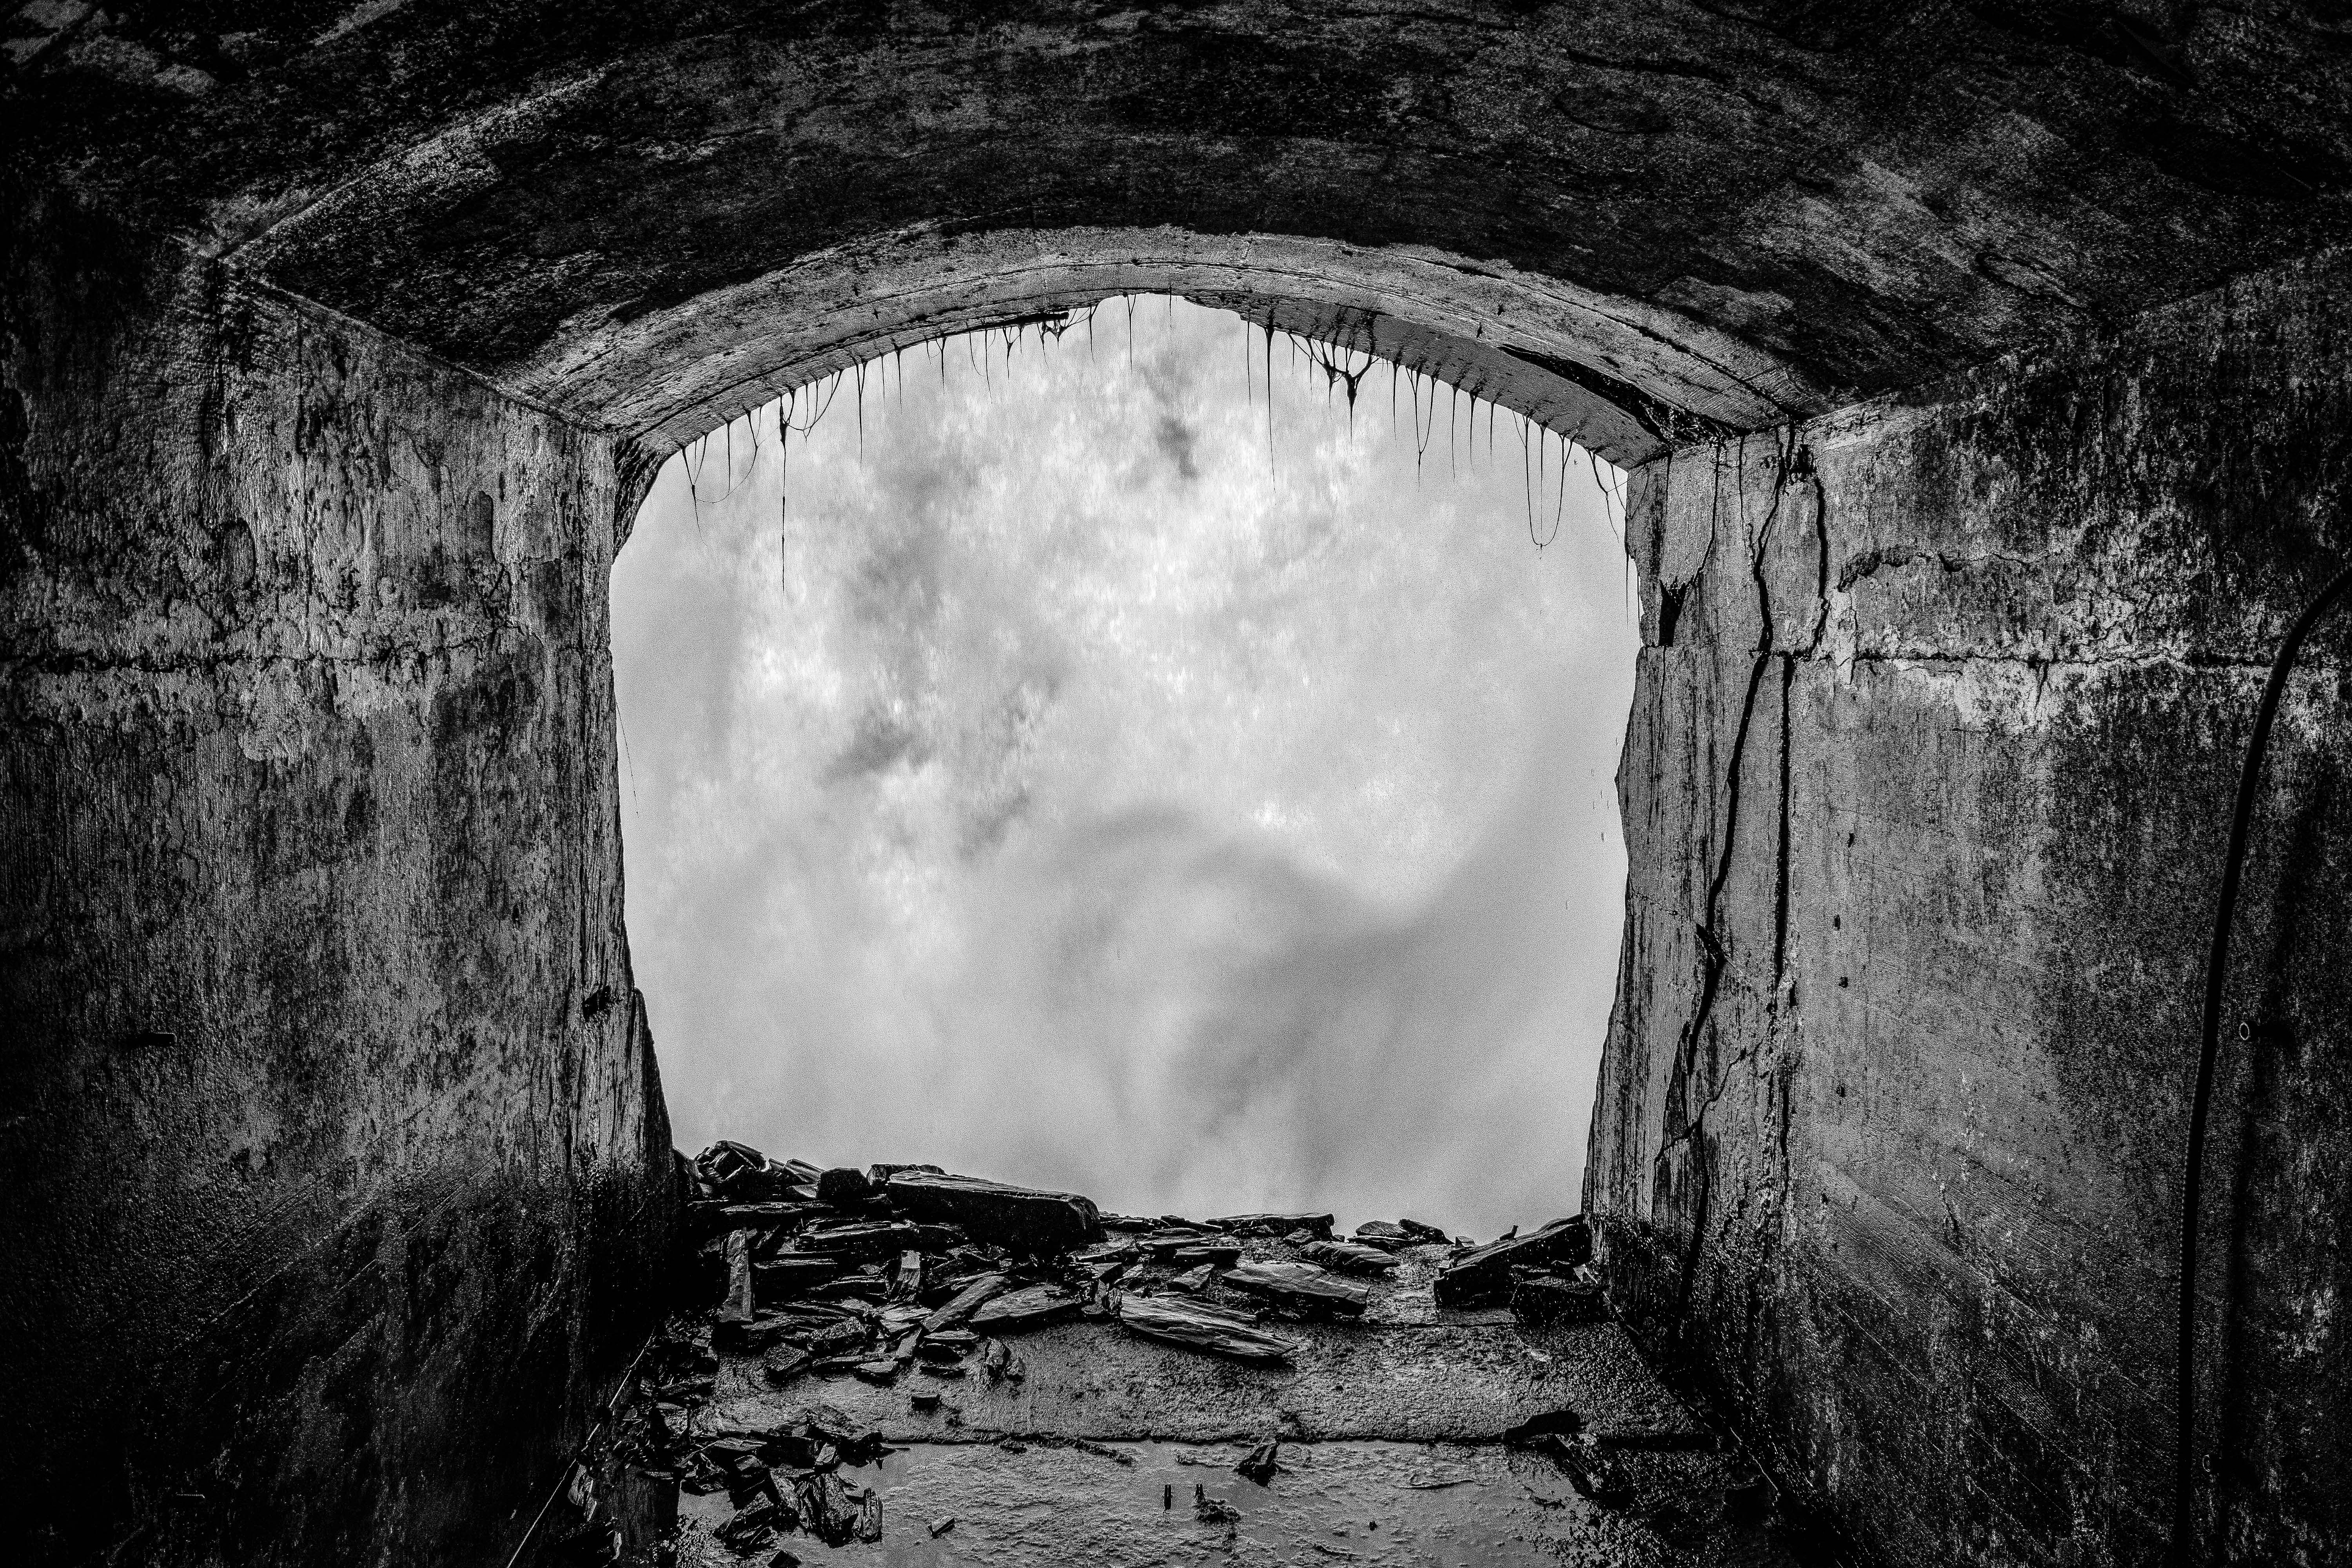
rock, waterfall, light, black and white, white, photography, tunnel, darkness, nikon, black, monochrome, bw, blackandwhite, blackwhite, canada, ruins, infrastructure, noiretblanc, noir, blanc, negro, blanco, schwarz, raw, pretoebranco, blancoynegro, ontario, niagarafalls, niagara, nero, branco, cataratas, byn, weis, bianconero, bianco, blanconegro, bn, noirblanc, biancoenero, pretobranco, preto, schwarzundweis, nikond3300, niagarariver, journeybehindthefalls, monochrome photography, ancient history